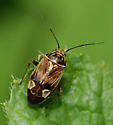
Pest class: lygus_bug